La Voz (American TV series)

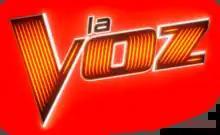

La Voz is an American Spanish-language singing competition television series broadcast on Telemundo. The show premiered January 13, 2019, and is based on the original "The Voice of Holland", and part of the global franchise "The Voice" that aims to find aspiring singers, age 18 or over, drawn from public auditions. The winner receives a monetary prize and a record contract with Universal Music.